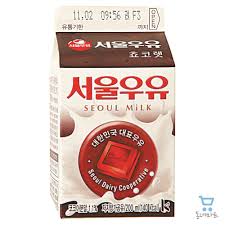
Label: paper